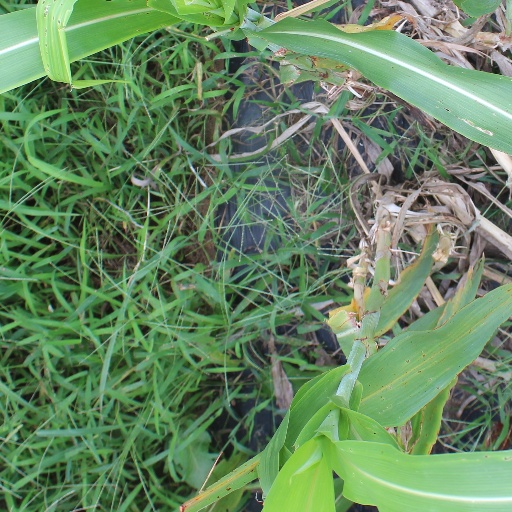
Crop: sorghum